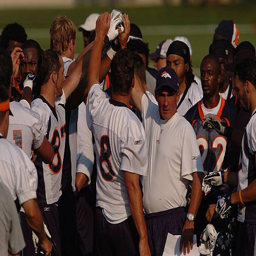
american football player gathers the team together after training camp .